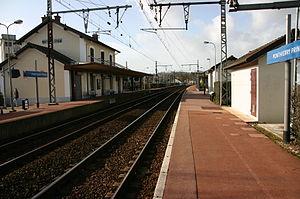
La gare de Ponthierry - Pringy est une gare ferroviaire française de la ligne de Corbeil-Essonnes à Montereau, située dans la commune de Saint-Fargeau-Ponthierry, dans le département de Seine-et-Marne en région Île-de-France.